Covington House (Vancouver, Washington)

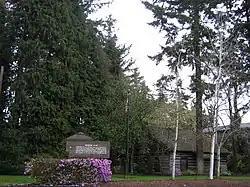

The Covington House historic cabin in Vancouver, Washington, was built by Richard and Charlotte "Anna" Covington born, raised and married in London, England who travelled by ship around Cape Horn, stopping at the Sandwich Islands (now known as The Hawaiian Islands) and finally arriving at Fort Vancouver in the Oregon Territory, where they had been hired to teach children of the Hudson's Bay Company employees. The first three "plains" of the area were held by Hudson Bay Fur Trade Co. whereas the fourth "plain" was opened up for public sale as property north of the Columbia River became part of the United States, the government gave newly acquired land to early pioneers, willing to settle and farm the land. The Covingtons taught at the Fort immediately after their arrival, 1846 until 11 April 1848 when they entered "donation land claim" No. 43 in the Fourth Plain area, the community now referred to as Orchards, where they built their home, House No. 16 and Boarding School, per the 1850 census. Although they never had any of their own children, the couple established a boarding school in addition to operating a large fruit farm, called the Kalsus Farm. The children slept in the cabin loft, as it was an arduous seven – eight-mile trek, one way, north east of the Fort and wrought with danger for small children to attempt to travel alone. The Covington's log cabin soon became known as the social center of hospitality with musical entertainment in the early days of Vancouver on the Columbia River. Besides his guitar, they also brought a violin and the first piano to the Pacific Northwest as well, they also taught music to many of these local children at that time. Richard Covington was extremely talented, in addition to building their log cabin home, and developing an expansive orchard, he served in several offices as a justice of the peace, county clerk, school superintendent, cartographer, artist, musician, vocalist, and briefly as a ranger during an "Indian uprising" First Nations/Native Americans.